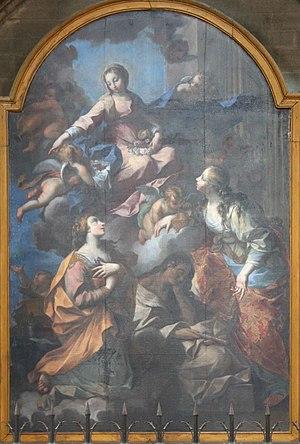
Tableau de Pierre Parrocel (1670-1739) représentant sainte Marie l'égytienne dans l'église Sainte-Marthe à Tarascon.